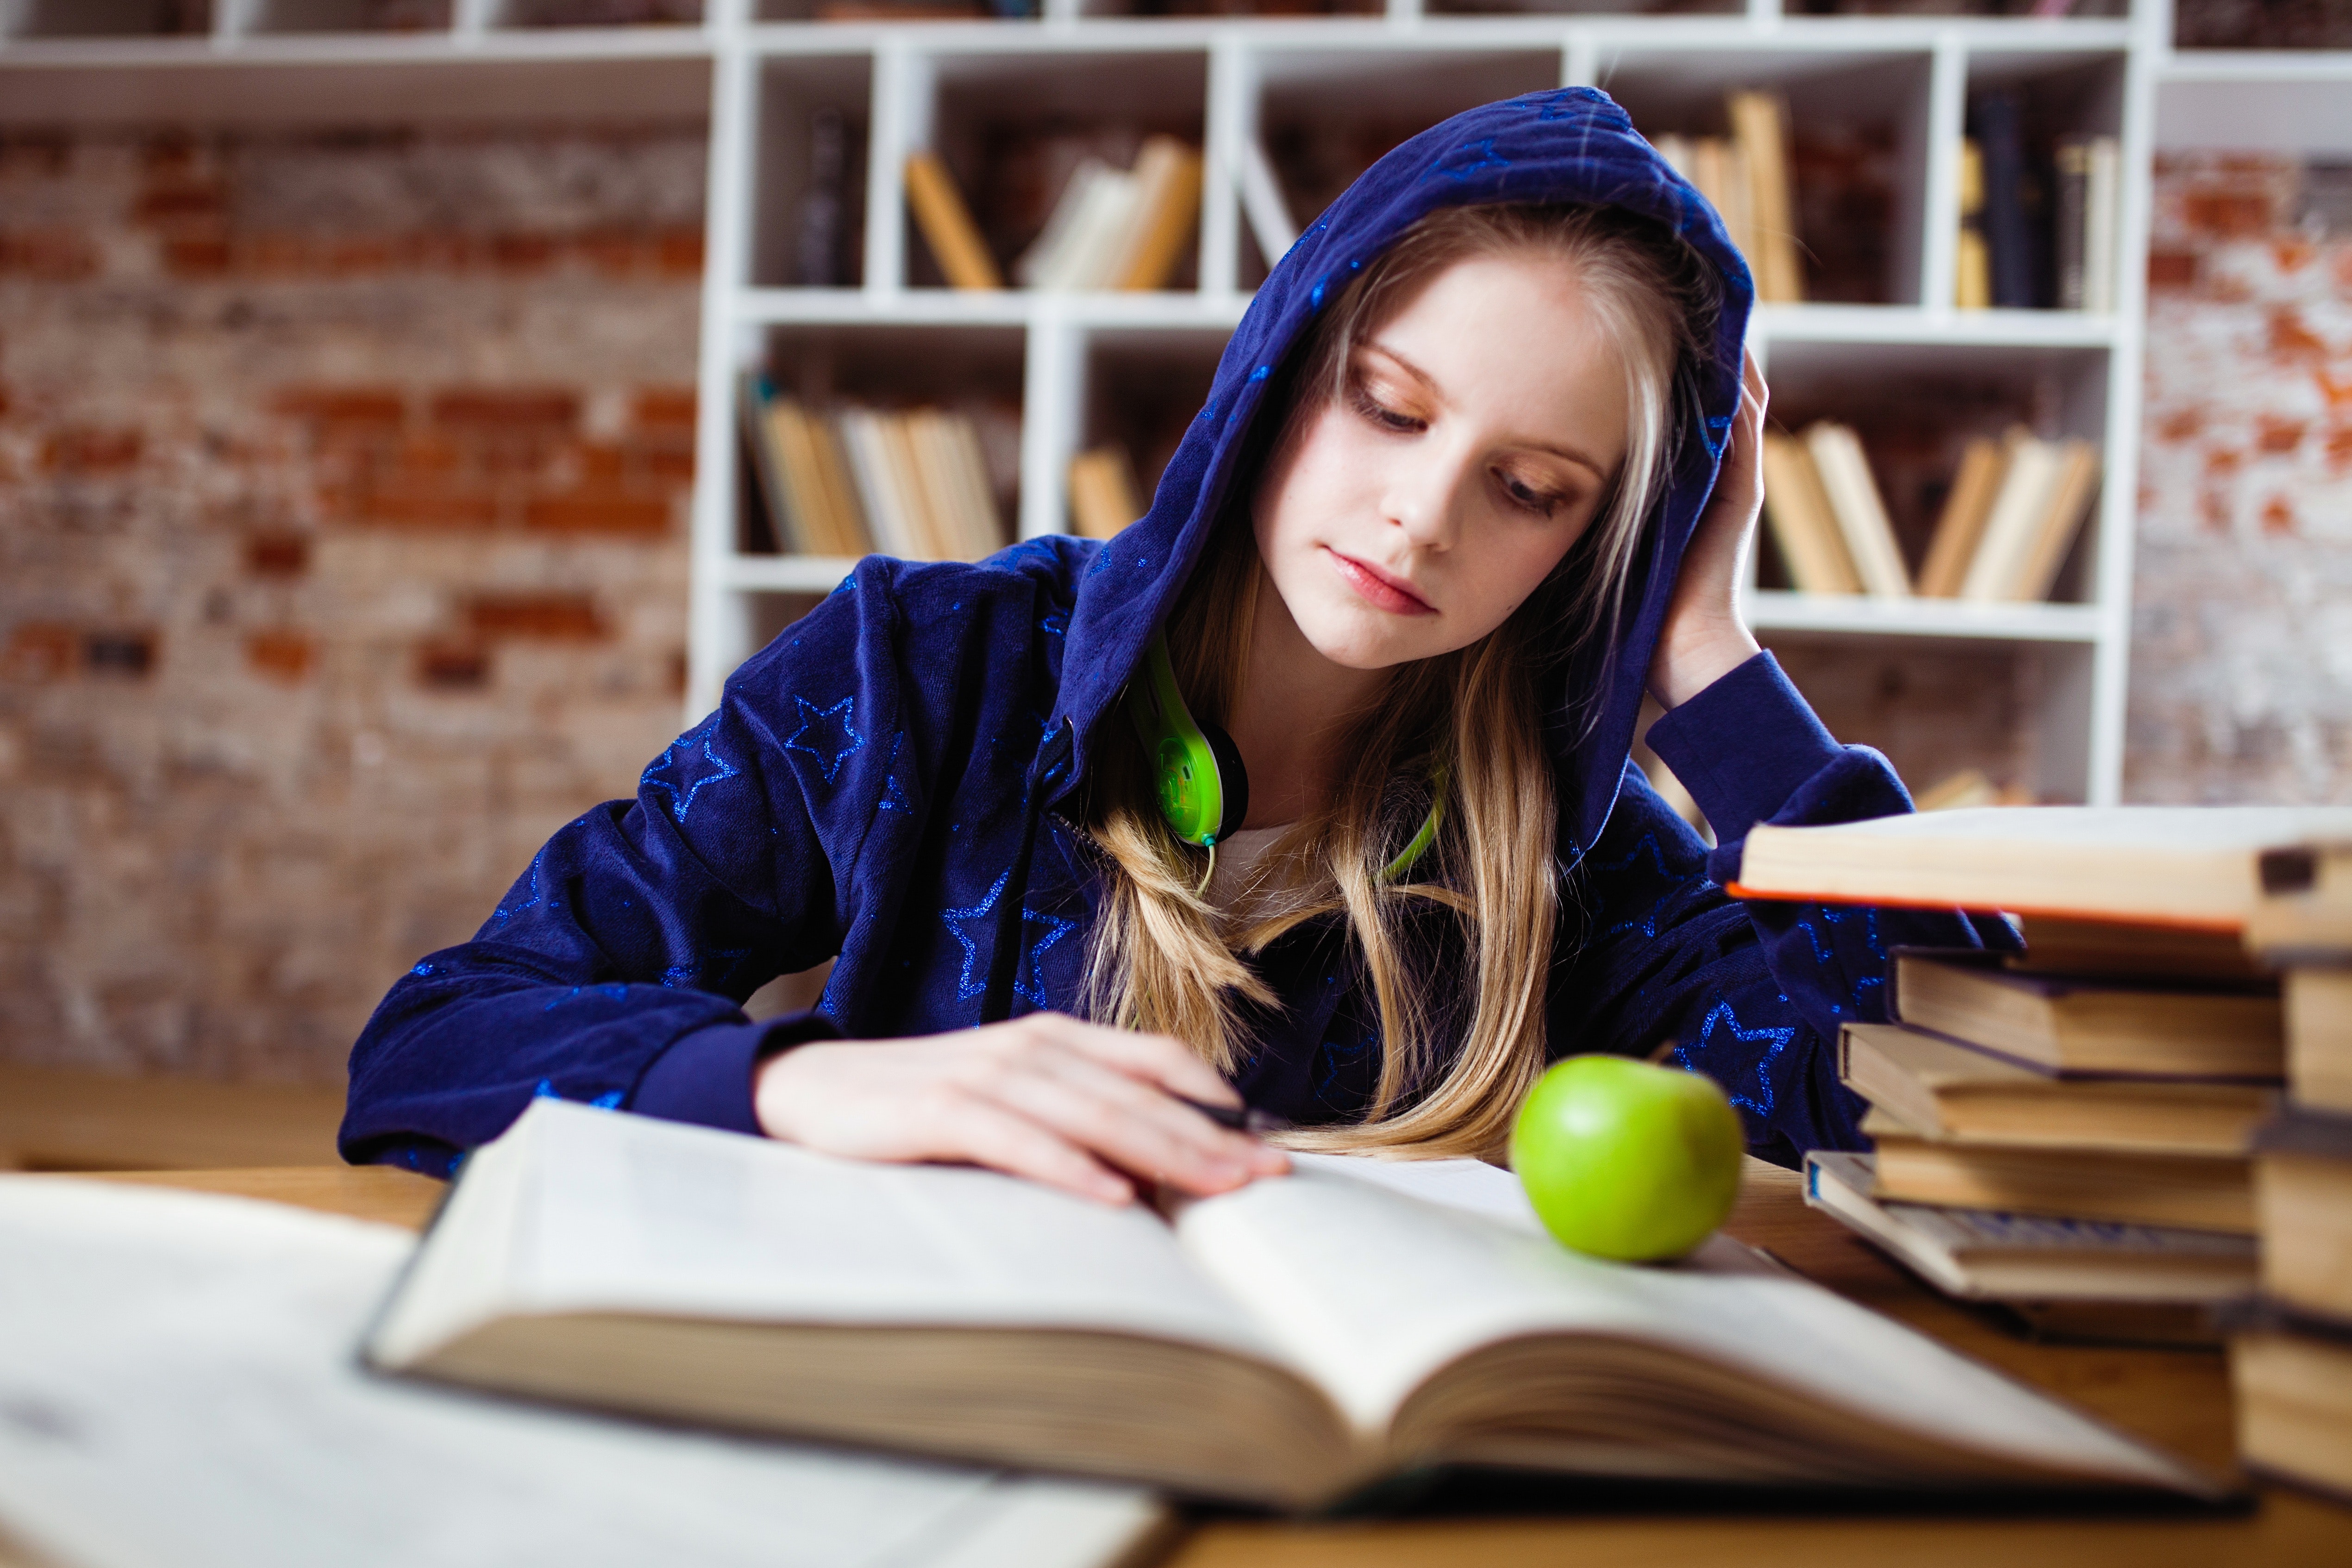
beauty, yellow, student, reading, learning, room, portrait photography, long hair, photography, sitting, fashion design, homework, happy, brown hair